Suruga Province

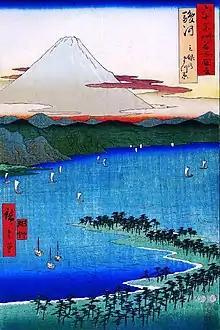
Hiroshige "ukiyo-e" "Suruga" in "The Famous Scenes of the Sixty States" (六十余州名所図会), depicting the Miho no Matsubara and Mount Fuji

Suruga was one of the original provinces of Japan established in the Nara period under the Taihō Code. The original capital of the province was located in what is now Numazu, which also had the "Kokubun-ji" and the Ichinomiya (Mishima Taisha) of the province. Under the "Engishiki" classification system, Suruga was ranked as a "major country" (上国), and was governed by a "Kuni no miyatsuko" ; under the "ritsuryō" system, Suruga was classified as a "middle country" (中国).